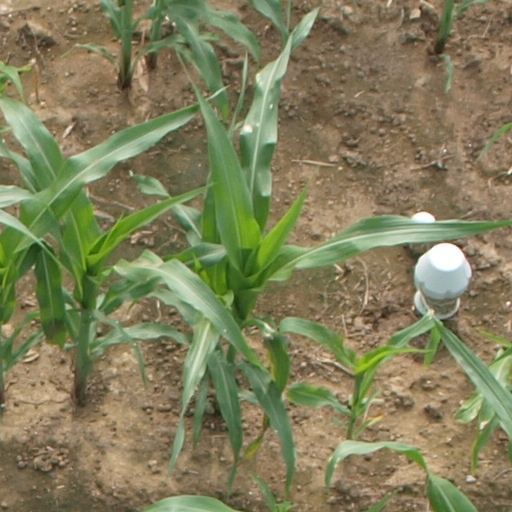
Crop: maize; corn